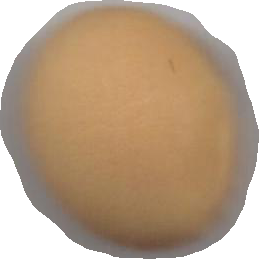
Variety: Grobogan